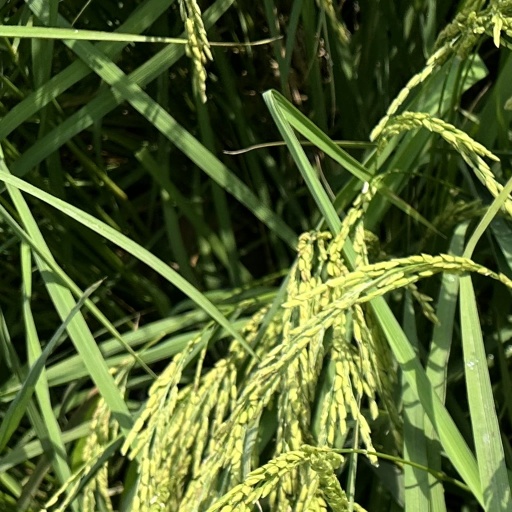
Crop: rice